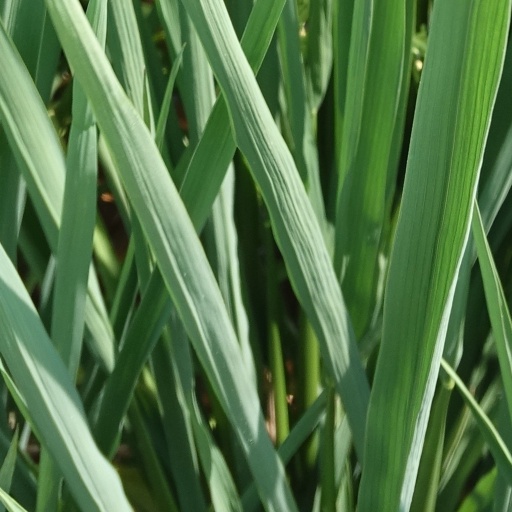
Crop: rice